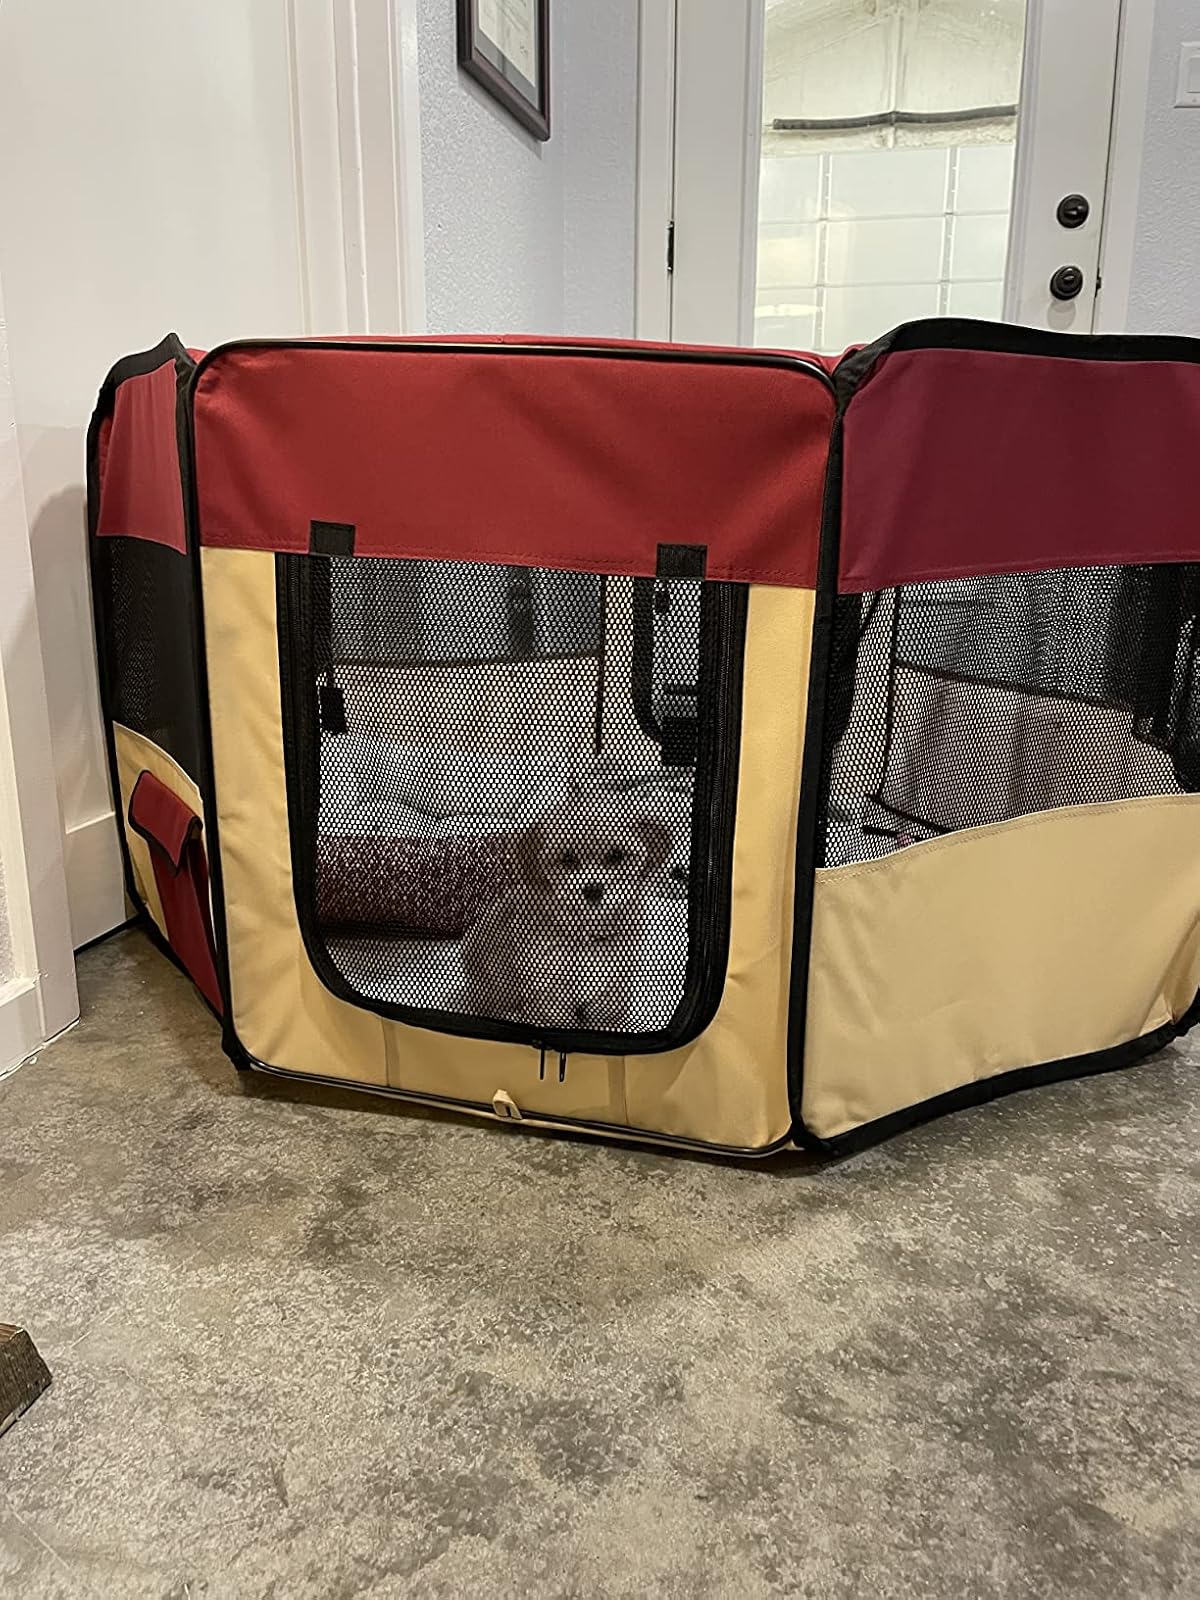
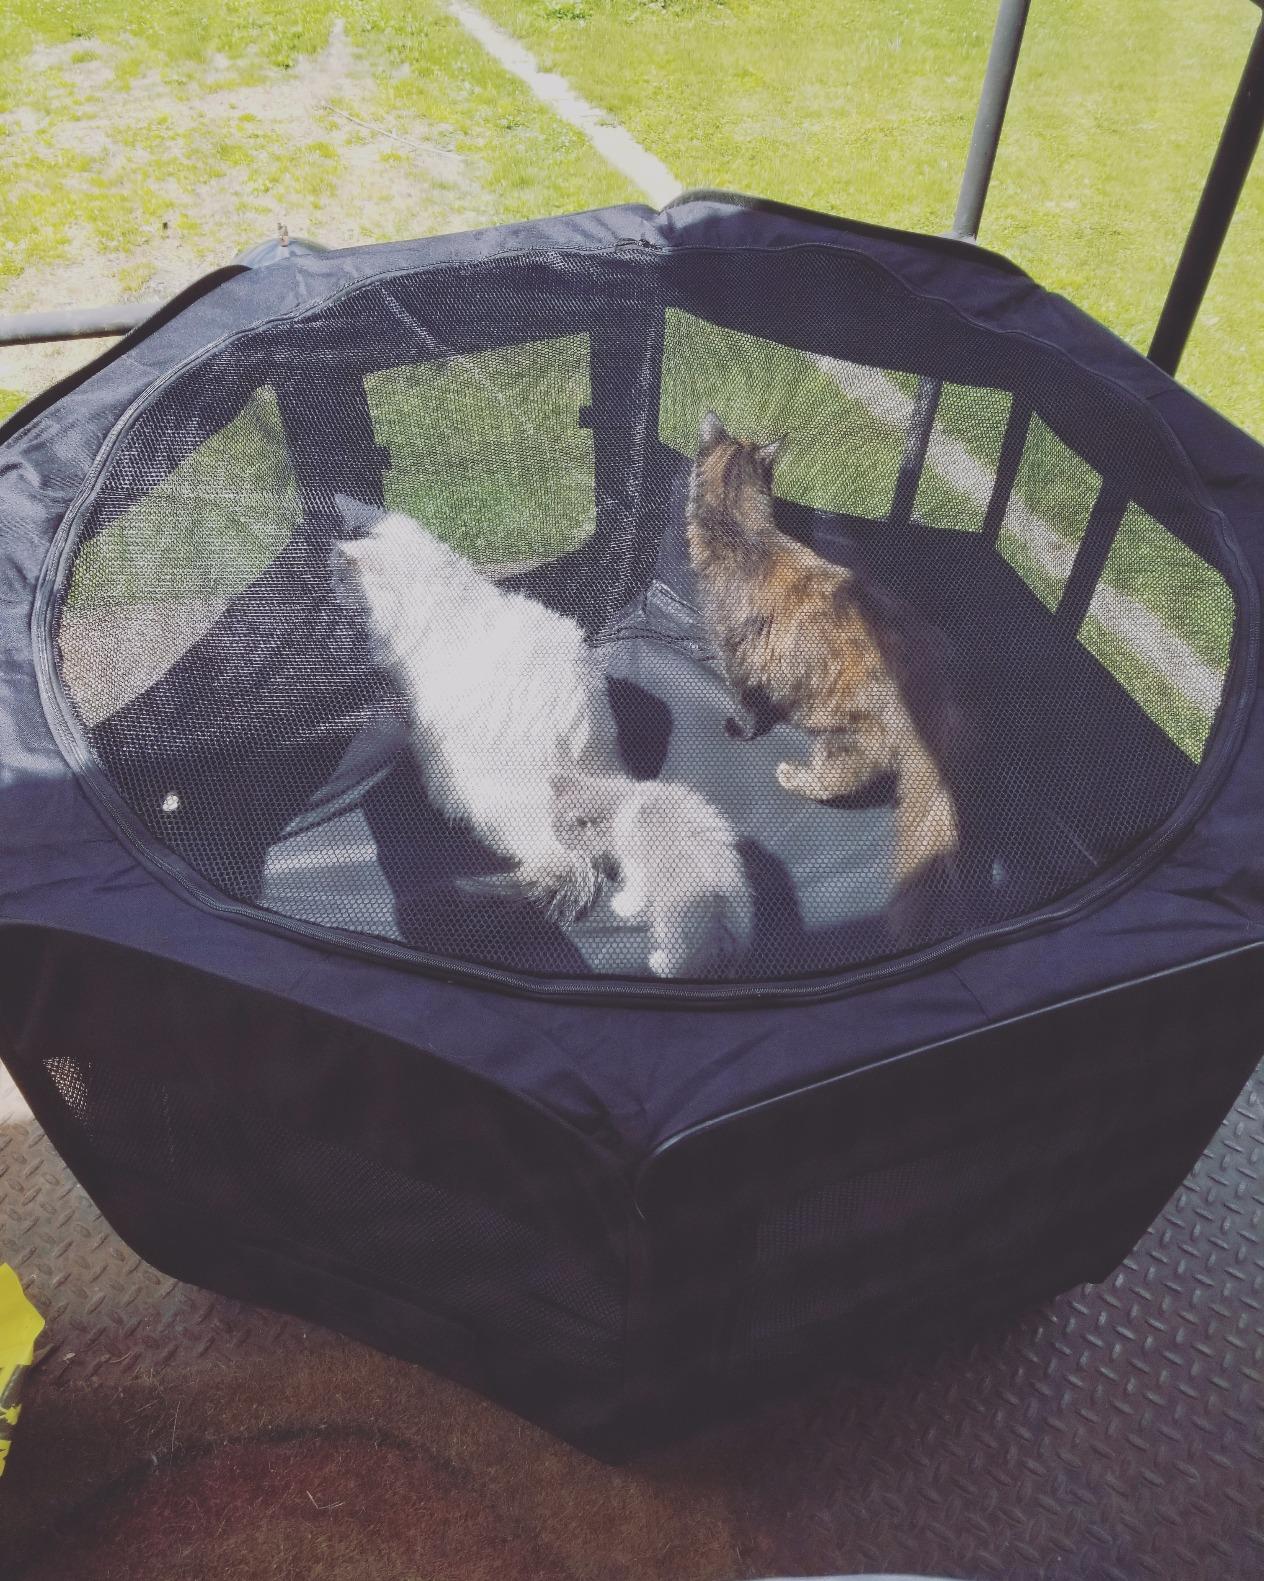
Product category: items_kennel
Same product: no